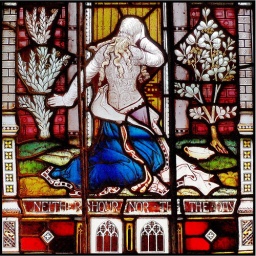
Stained glass detail from South Chancel wall two lights by Clayton and Bell.1861... Lumix DMC...